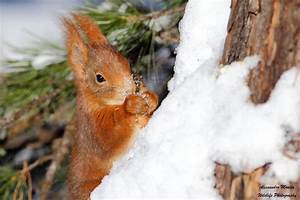
Label: scoiattolo